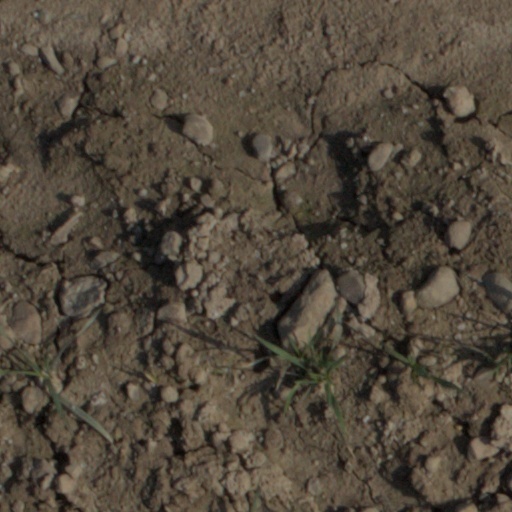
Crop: wheat